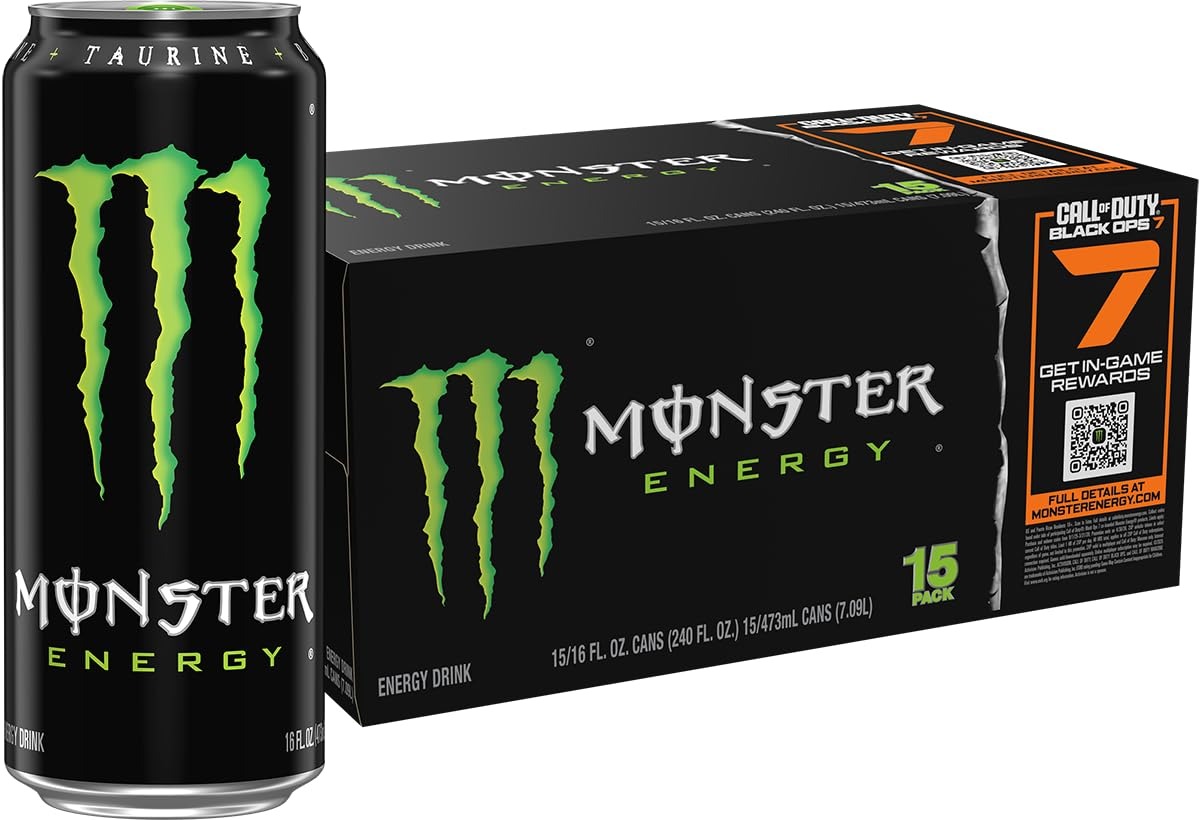
Item Name: Monster Energy Drink, Green, Original, 16 Ounce (Pack of 15)
Bullet Point 1: UNLEASH THE BEAST | Tear into a can of the meanest energy drink on the planet, Monster Energy. Athletes, musicians, anarchists, co-ed’s, road warriors, metal heads, geeks, hipsters, and bikers dig it- you will too.Caffeine content : Caffeinated. Age range (description) : 18 or older.
Bullet Point 2: SMOOTH & EASY FLAVOR | Monster packs a powerful punch, but has a smooth easy drinking flavor. What does it taste like. It tastes like Monster
Bullet Point 3: BIG BAD BUZZ | With 160mg of Caffeine in a “Monster” 16 ounce can, Monster Energy offers more for less when compared with other 8.3 ounce energy drink
Bullet Point 4: STOCK UP WITH A 15 PACK | For those looking for a powerful and edgy energy drink to stay in action, Monster Energy is Available in a convenient pack of 15
Bullet Point 5: Product labels may vary from those pictured
Value: 240.0
Unit: Fl Oz

Price: 8.99